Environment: real
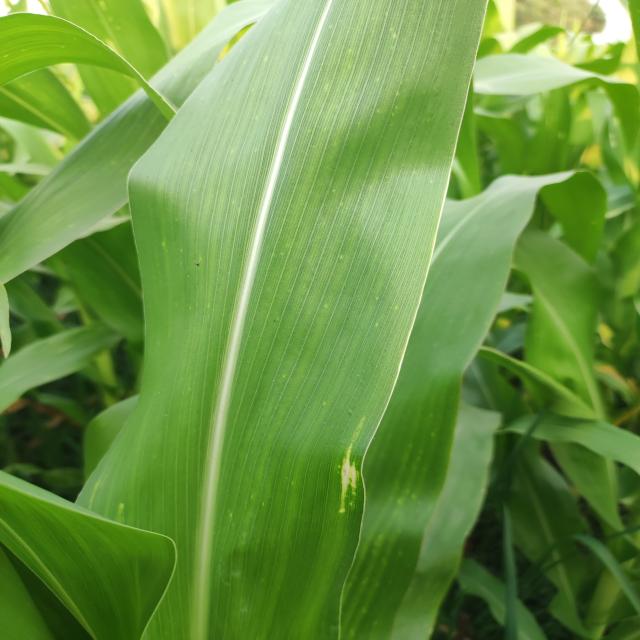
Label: northern_corn_leaf_blight